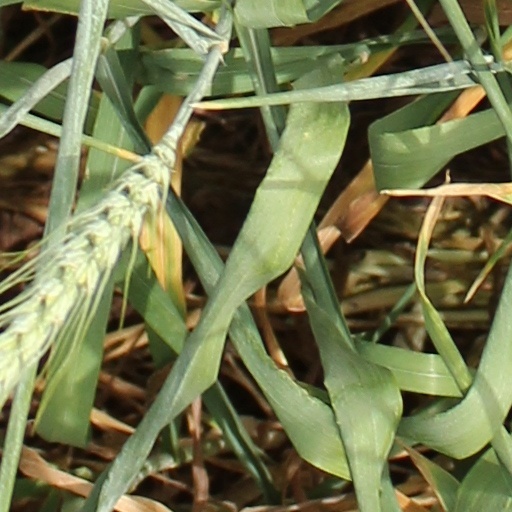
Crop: wheat